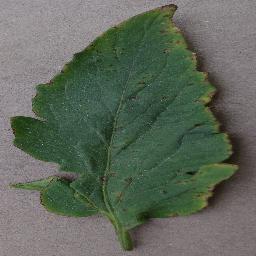
Label: Tomato___Bacterial_spot